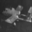
Label: airplane